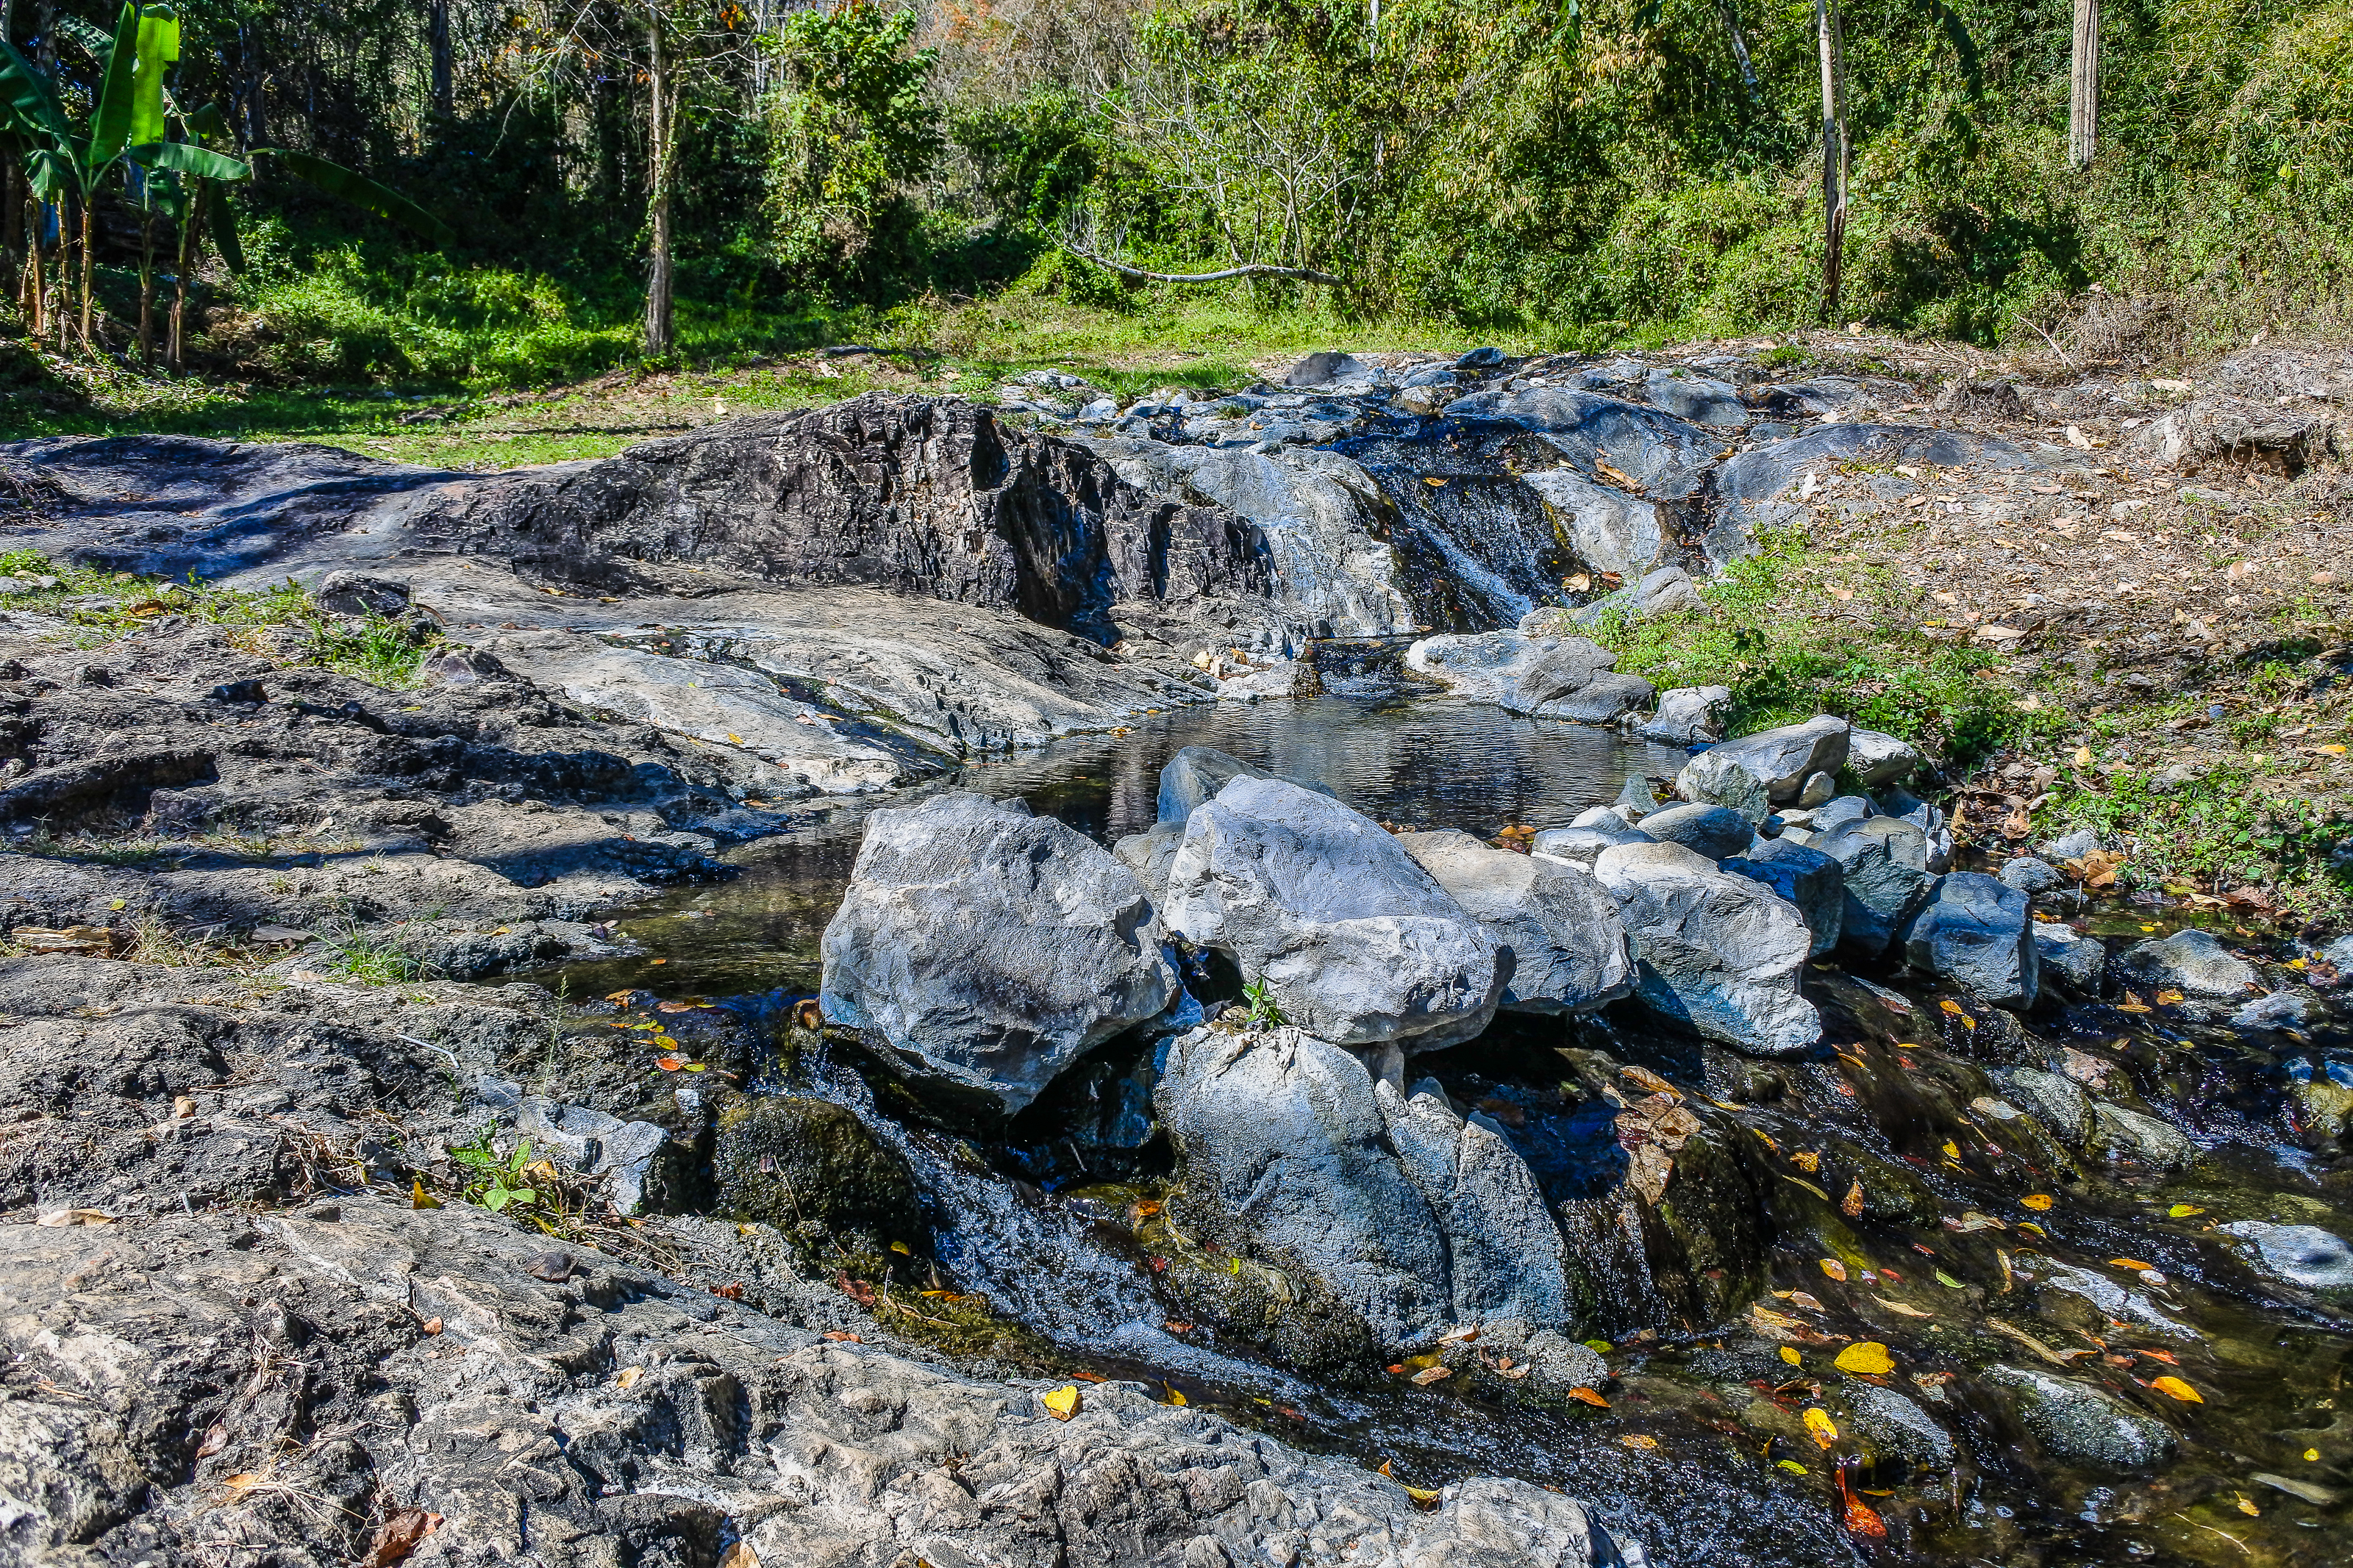
beauty, scenic, scene, dueat, spring, beautiful, view, trip, thailand, mineral, natural, spa, tree, thai, water, hot spring, boiling, 4k, huai nam dang, plant, bubbles, pond, forest, activity, huai, tourism, hot, pong, summer, rock, onsen, stream, chiang mai, dang, national, park, move, famous, green, nature, asia, wet, asian, stone, outdoor, environment, pong dueat, travel, wild, landscape, bedrock, geological phenomenon, watercourse, outcrop, geology, boulder, leaf, formation, state park, plant community, bank, soil, igneous rock, fell, river, hill, national park